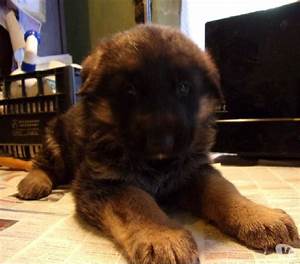
Label: dog